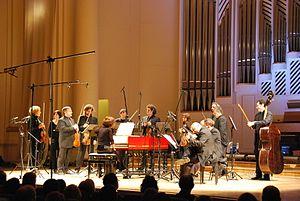
L'Europa Galante est un ensemble instrumental italien de musique baroque.